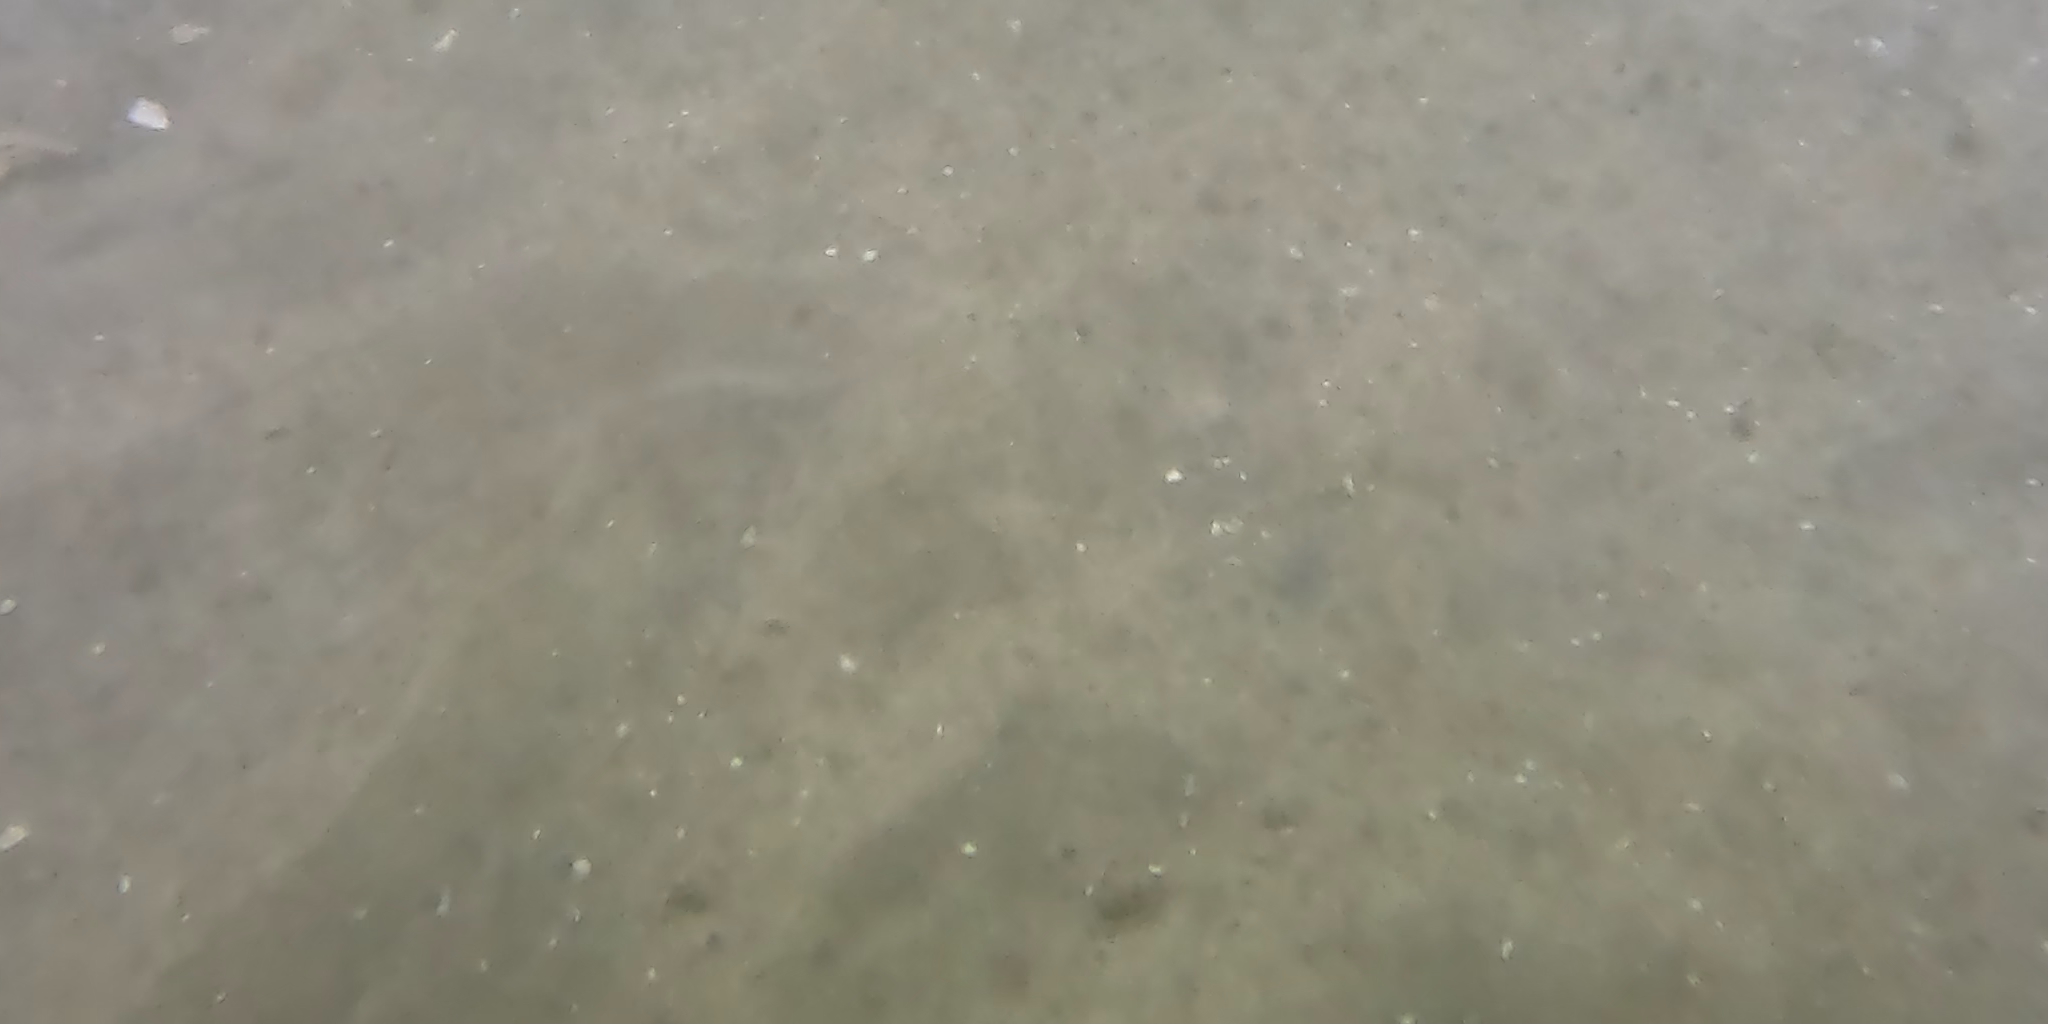
Seabed habitat: sand